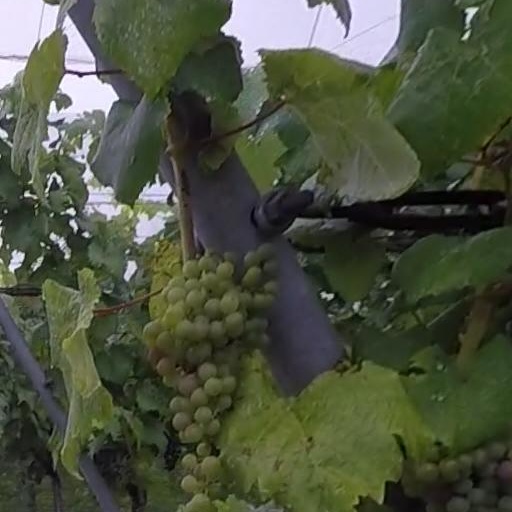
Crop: grape